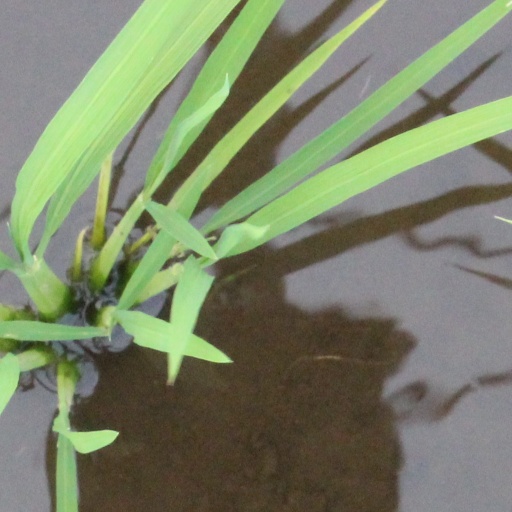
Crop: rice